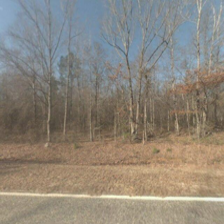
Label: streetView